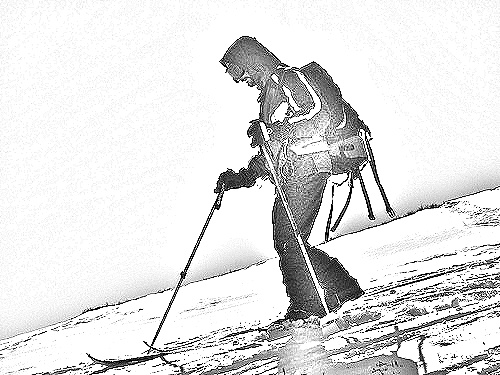
Portrait style: Sketch Portrait